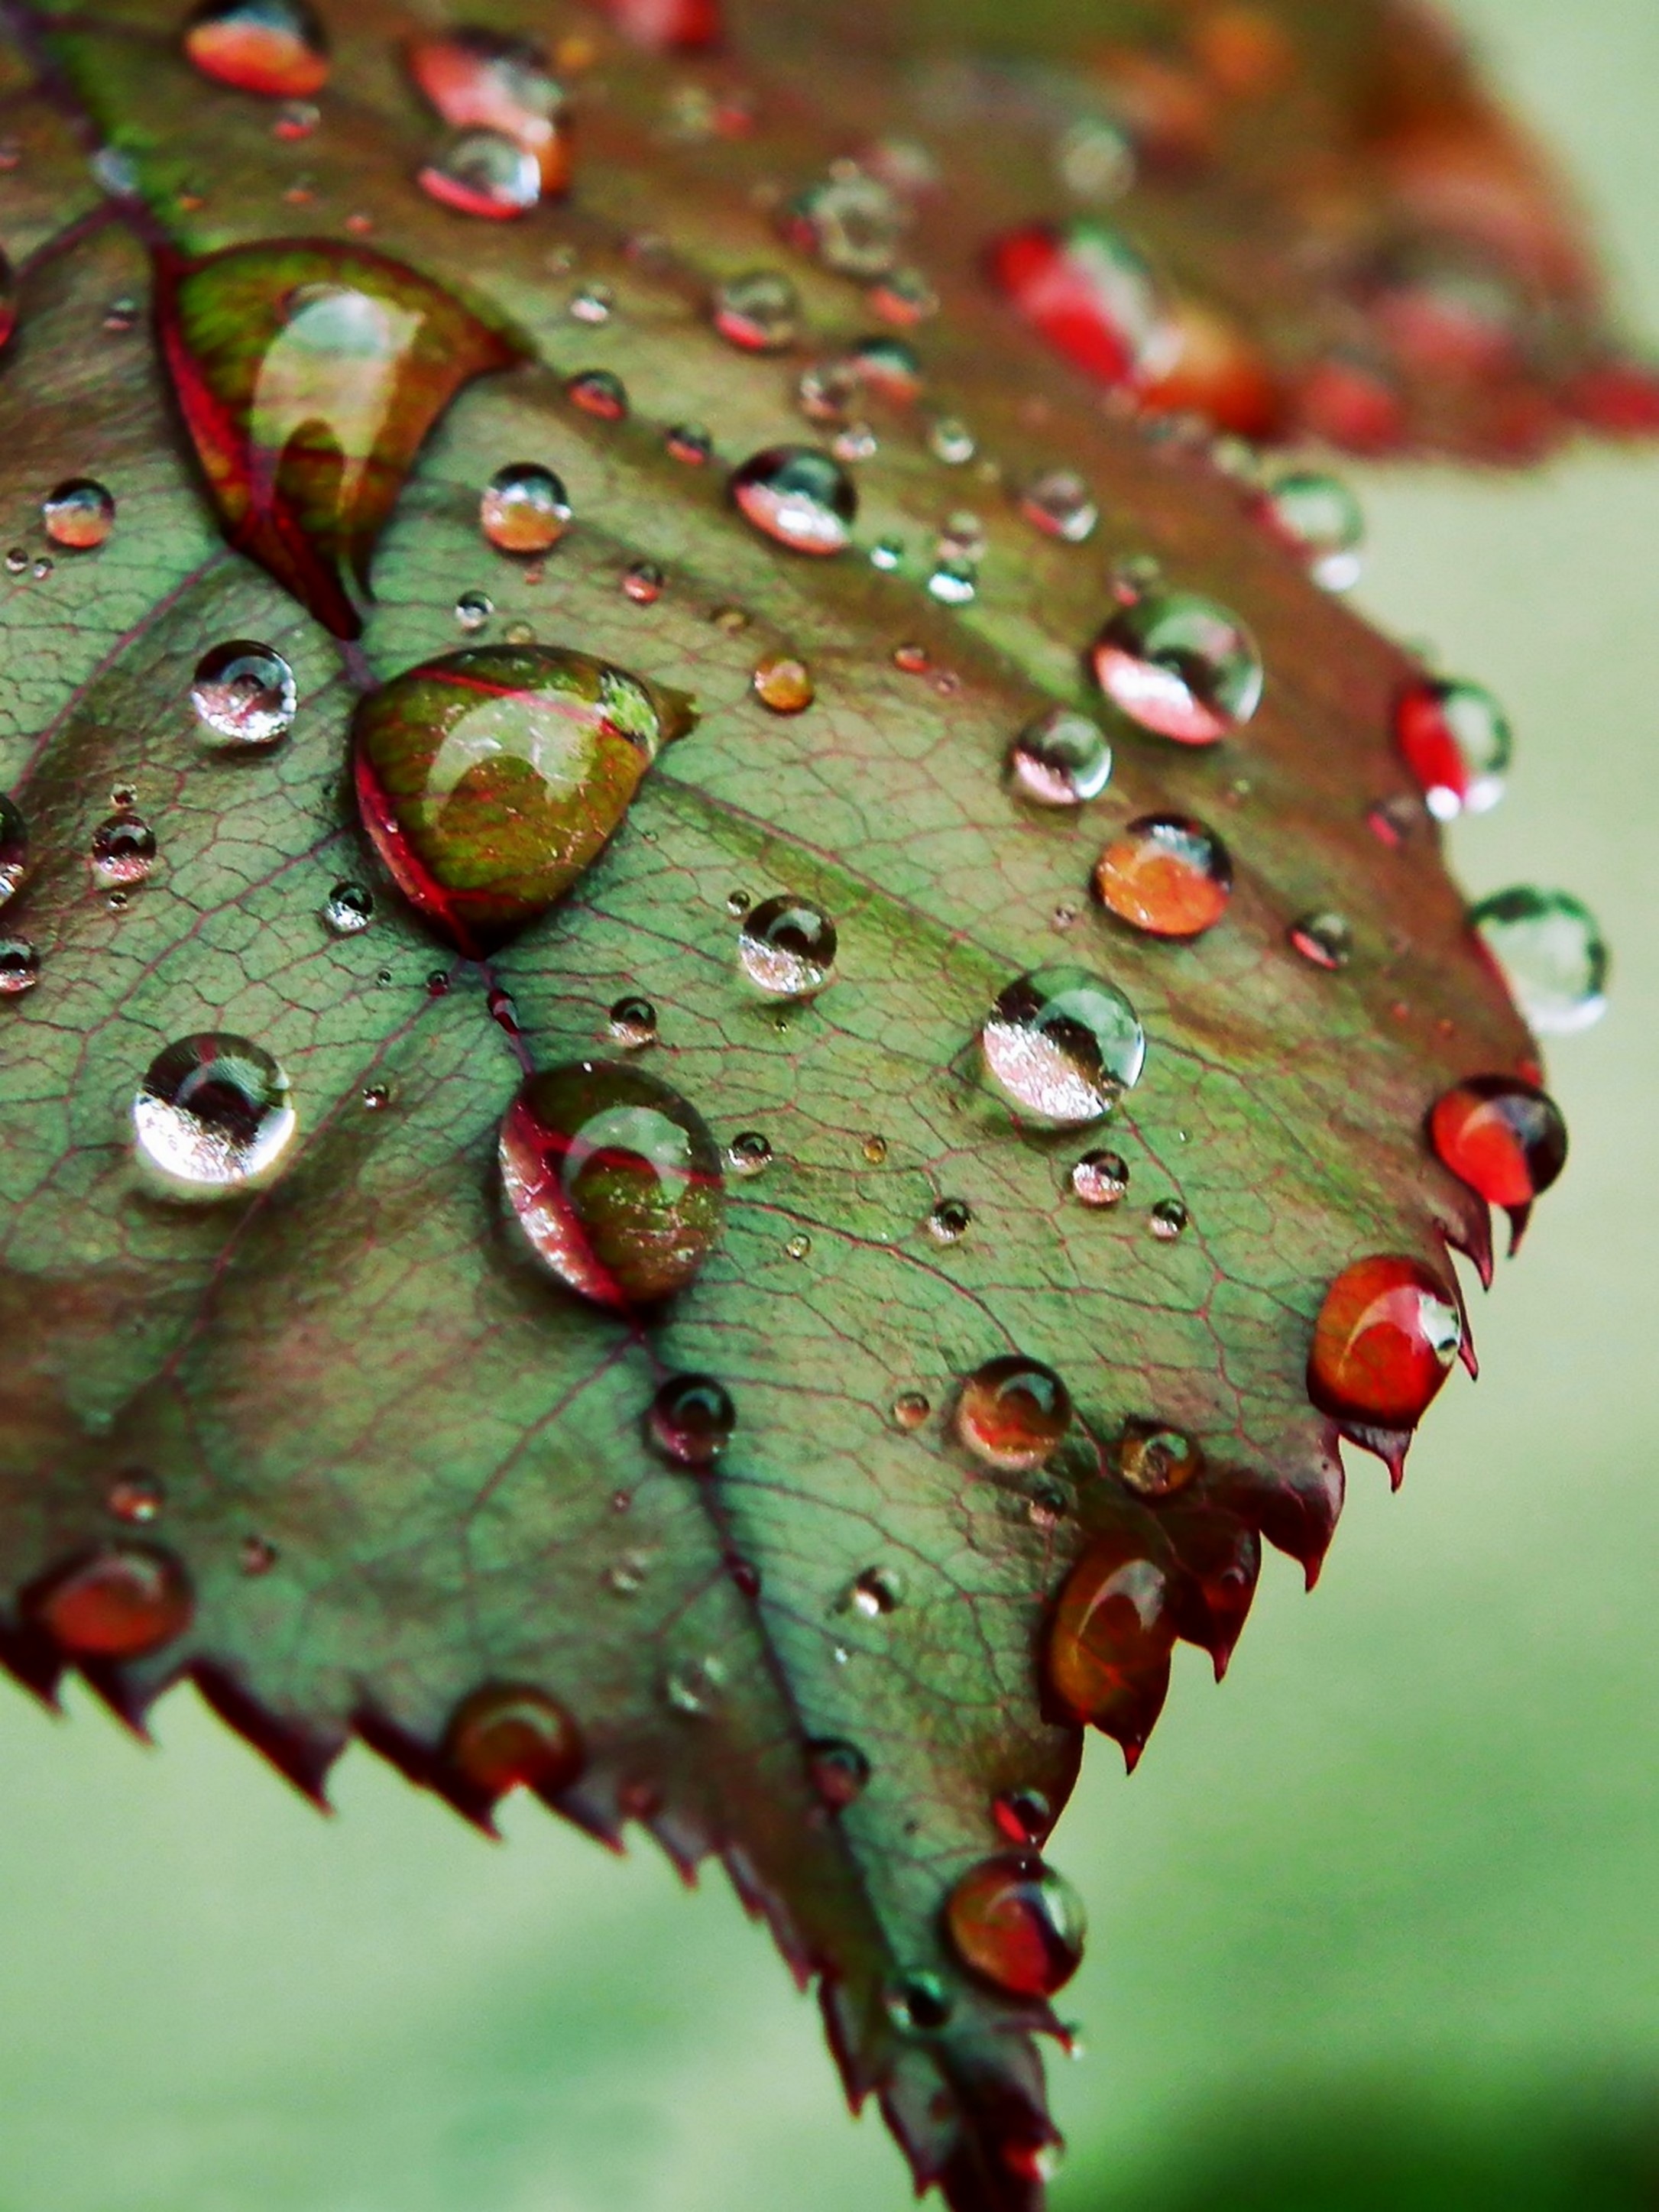
tree, water, nature, branch, winter, plant, photography, rain, leaf, flower, petal, green, red, macro, autumn, botany, flora, fauna, close up, drops, drop of water, macro photography, plant stem